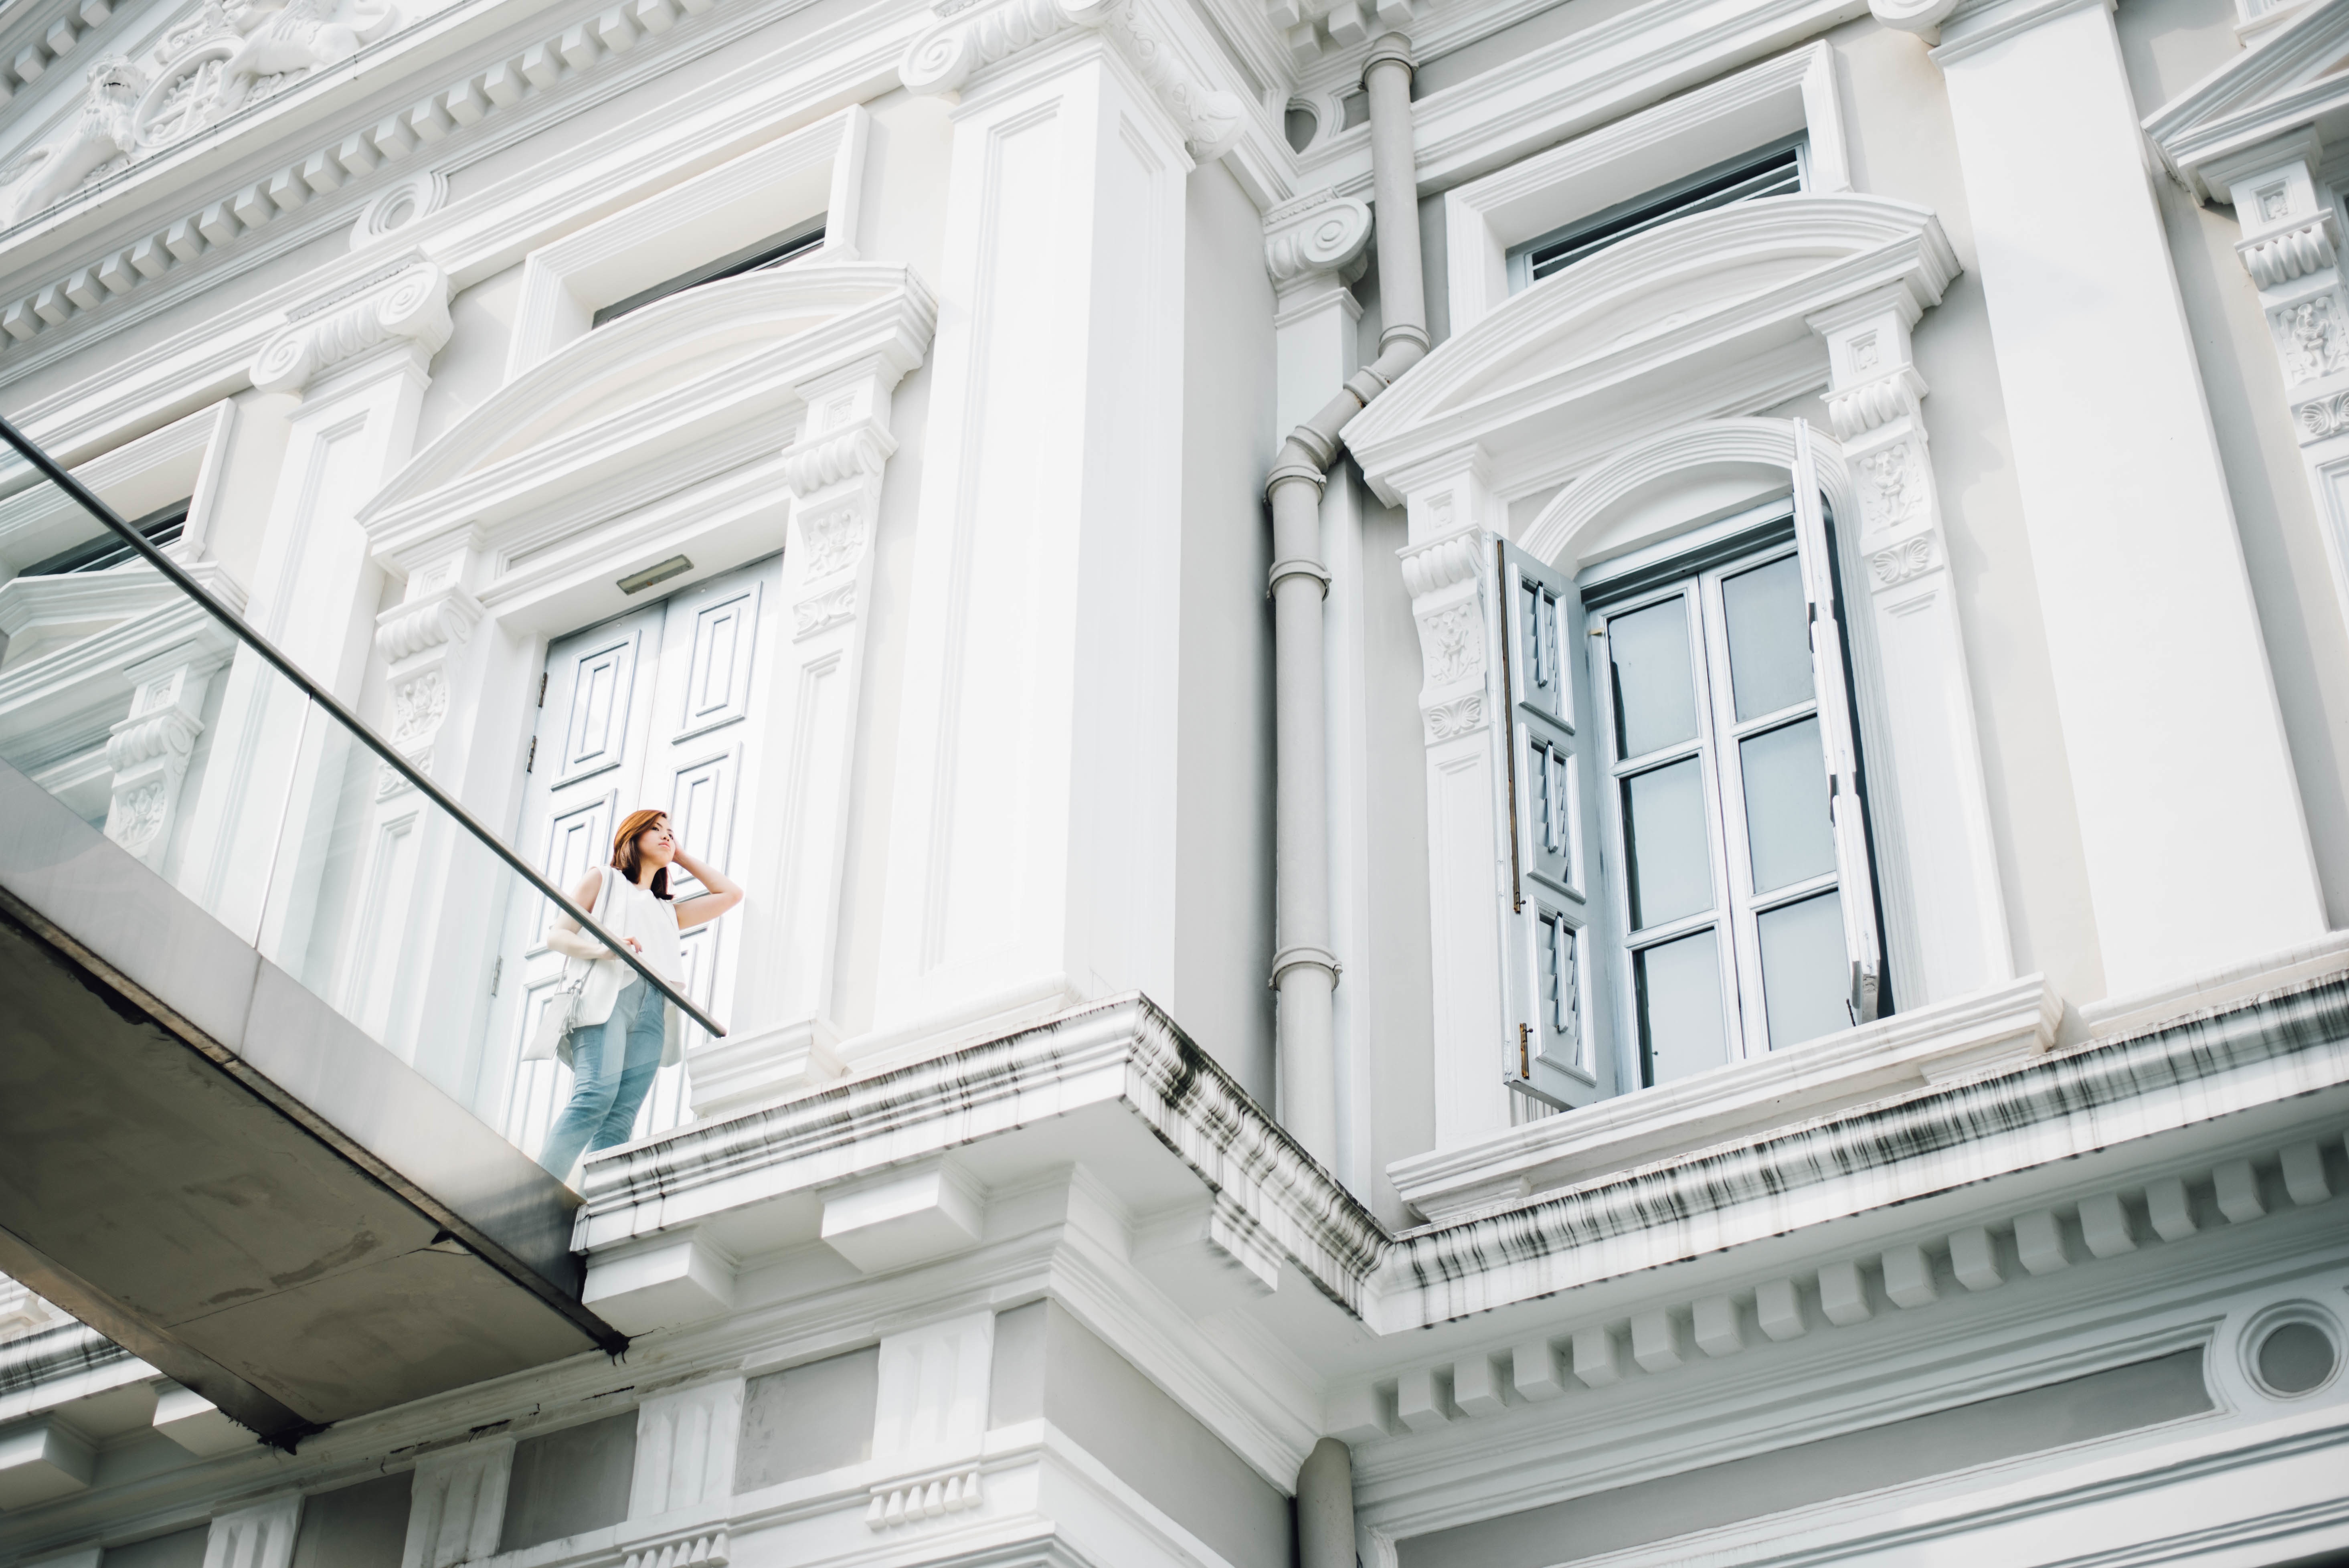
architecture, structure, white, window, building, ceiling, column, facade, daylighting